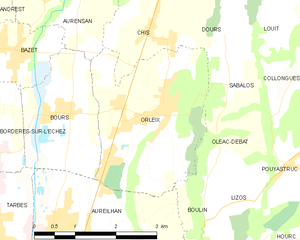
Carte des communes françaises
Orleix est une commune française située dans le département des Hautes-Pyrénées, en région Occitanie.